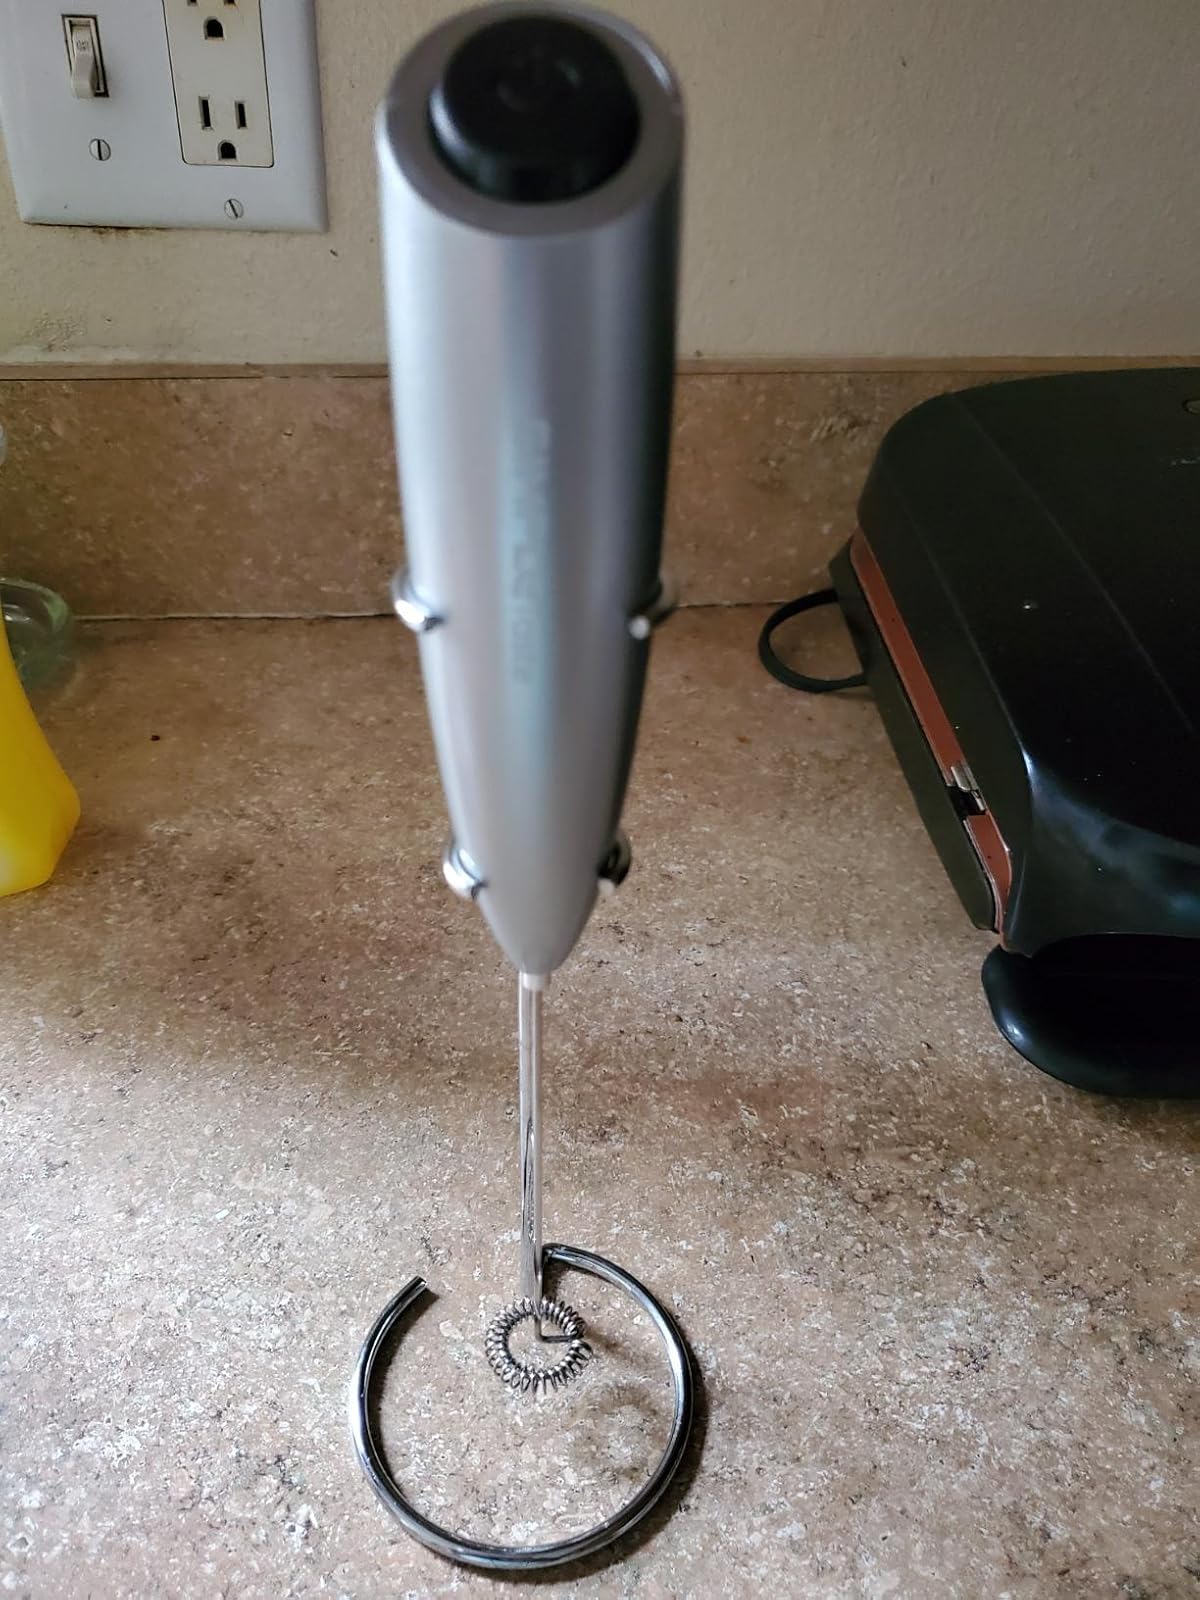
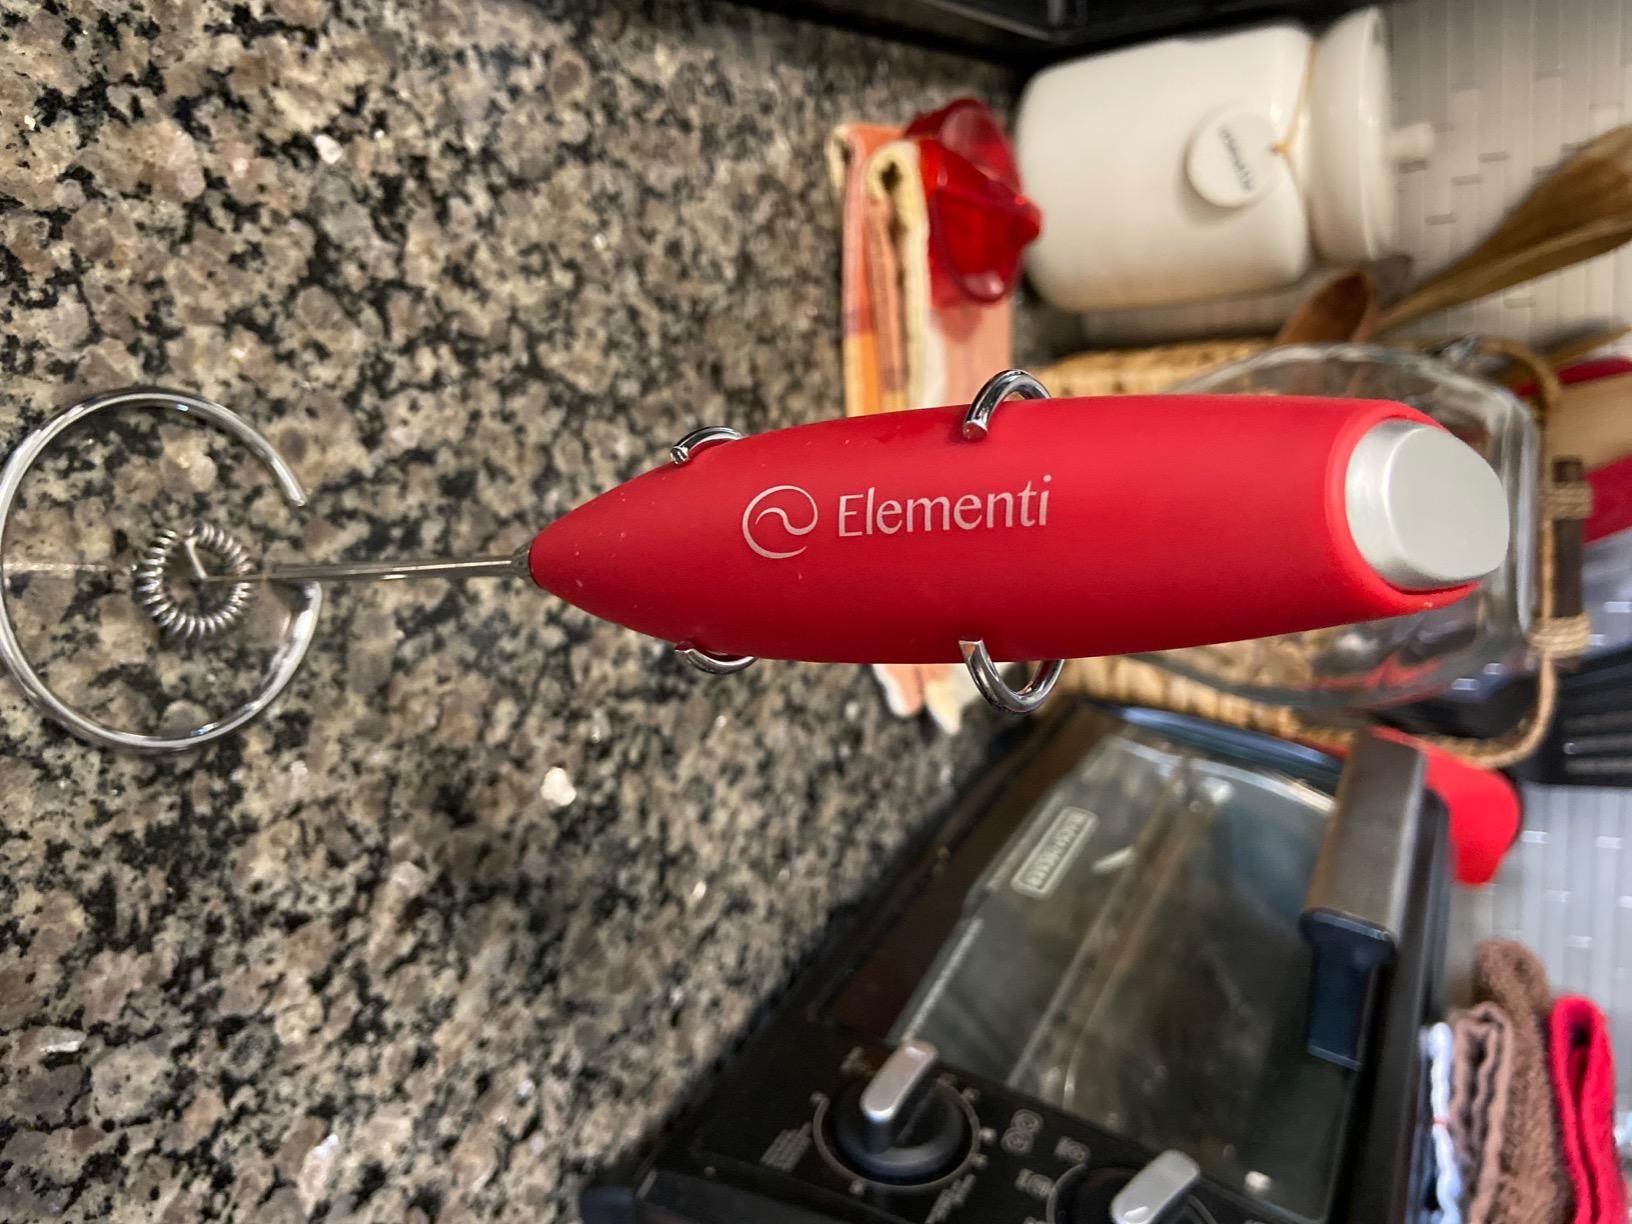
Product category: items_mixer
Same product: no